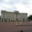
Label: castle